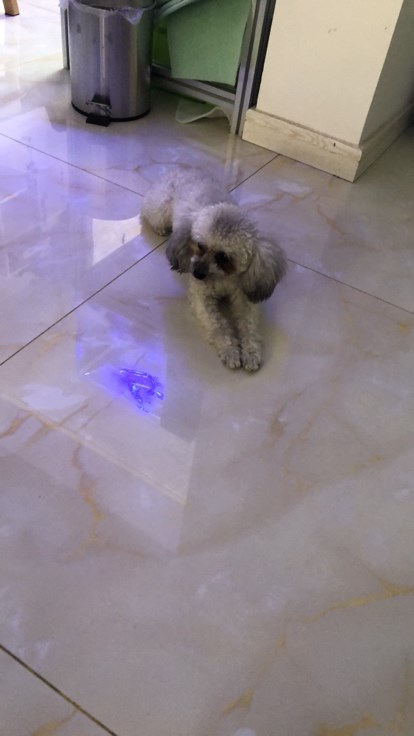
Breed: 7449-n000128-teddy